Leopard 2

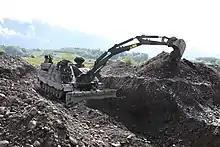
The AEV 3 Kodiak has an articulated excavator arm and bulldozer blade among its adaptations for obstruction removal.

The Leopard 2A6 includes the addition of the Rheinmetall L/55 smoothbore gun and other changes. All German tank battalions of the "crisis intervention forces" are equipped with the A6. Canada purchased twenty Leopard 2A6s from the Netherlands. These were delivered in 2007. Portugal purchased 37 Leopard 2A6s from the Dutch in 2007, with delivery in 2008. In January 2014, Finland purchased 100 L2A6s, as well as munitions, simulators, and a ten-year supply of reserve parts from the Netherlands. The tanks were delivered in batches between 2015 and 2019.